Oklahoma Department of Mental Health and Substance Abuse Services

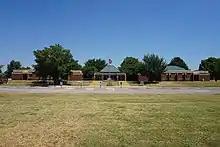
The Central Oklahoma Community Mental Health Center in Norman

The Department is the sixth largest State agency by annual appropriations from the Oklahoma Legislature. For fiscal year 2012, the Department received $183 million in appropriations from the Legislature, equivalent to 61% of the total budget. $59 million came from fees charged by the Department for its services, or 20% of its budget. The remaining $56 million (19%) comes in the form of grants from the federal Substance Abuse and Mental Health Services Administration.